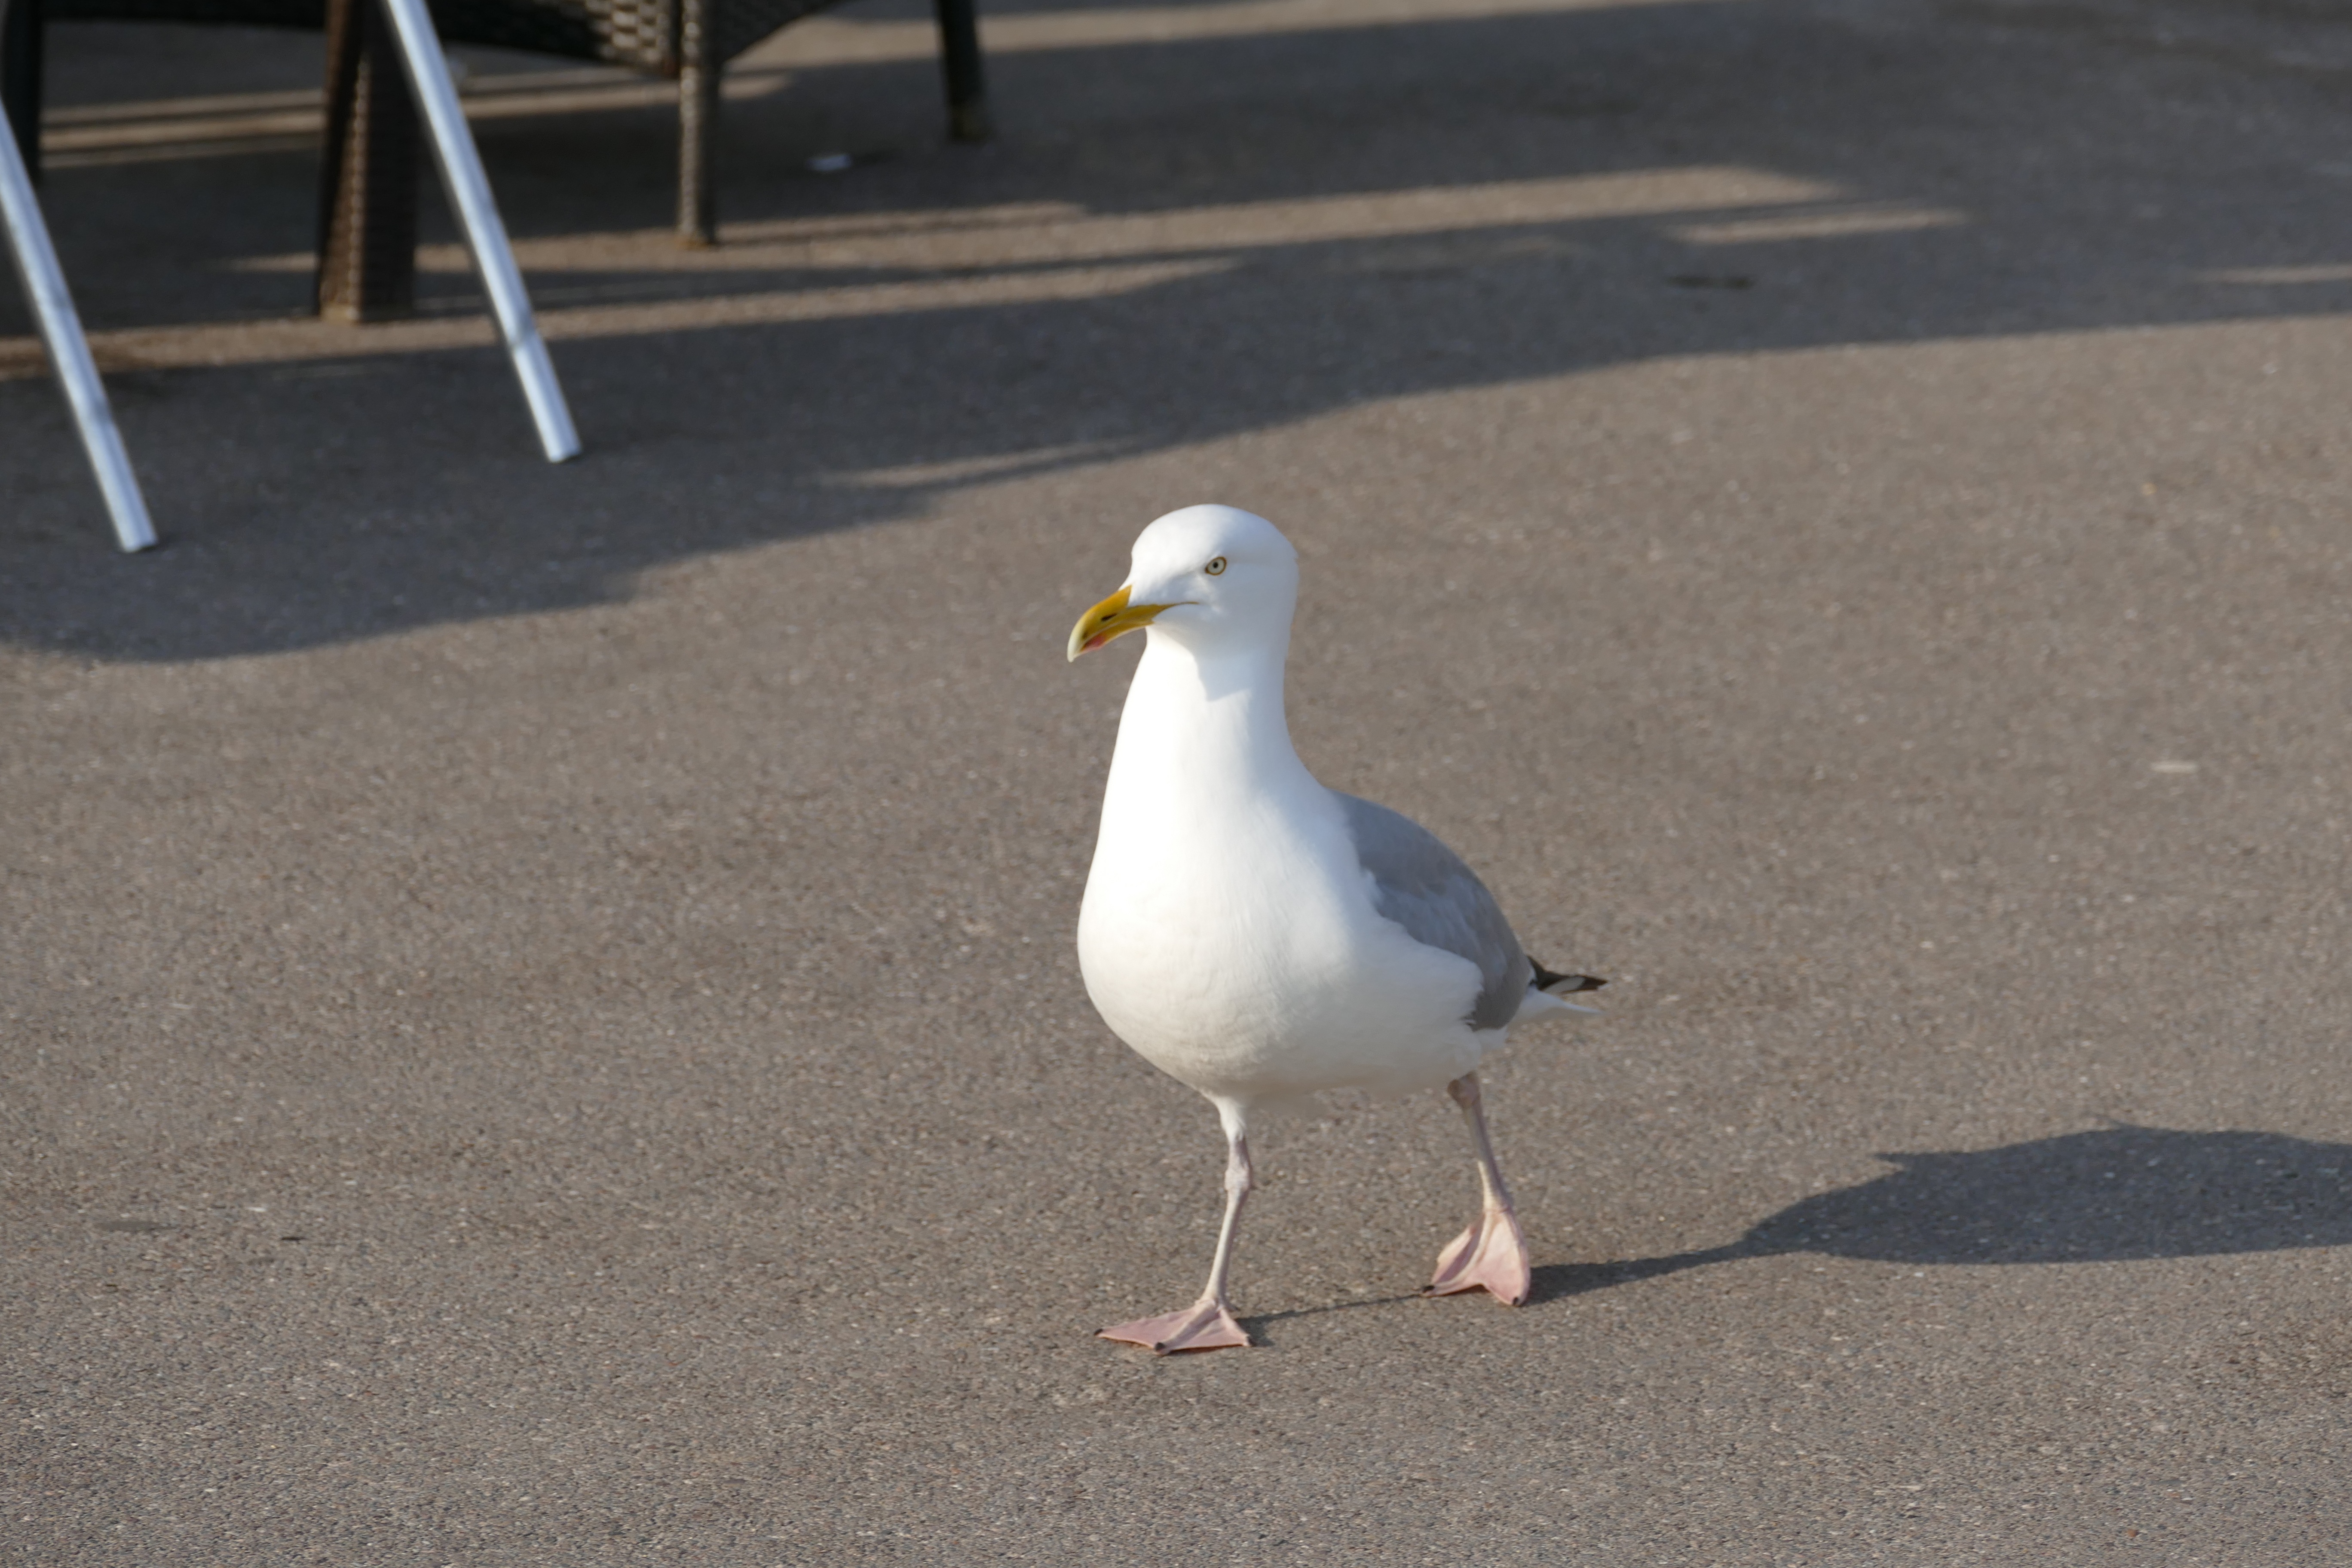
coast, nature, bird, seabird, seagull, seaside, wildlife, gull, beak, fauna, vertebrate, wi, charadriiformes, european herring gull